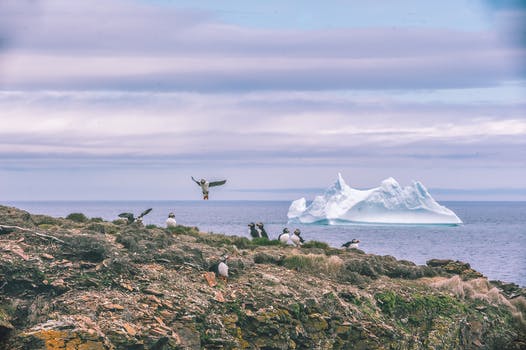
Label: No Watermark